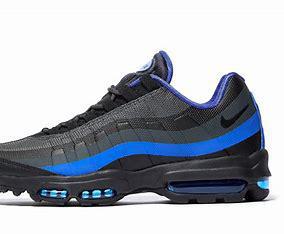
Brand: Nike
Model: Air Max 95 Essential